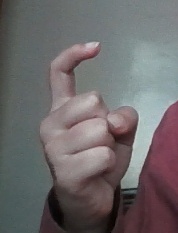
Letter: ra